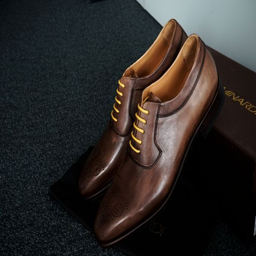
pair of shoes for all by person